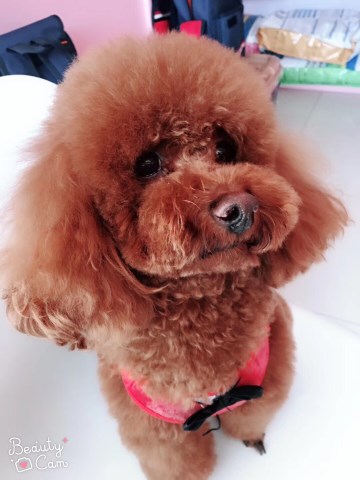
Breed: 7449-n000128-teddy